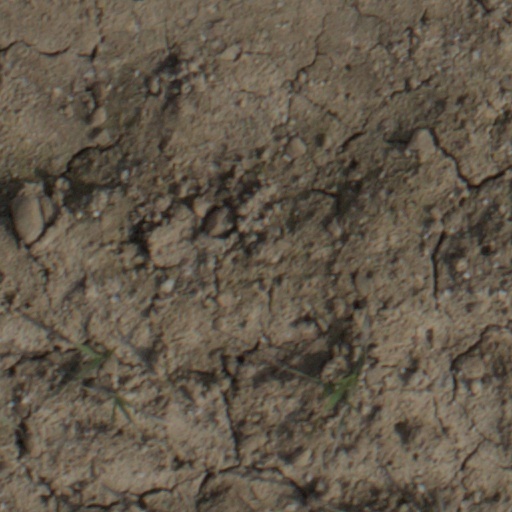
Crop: wheat